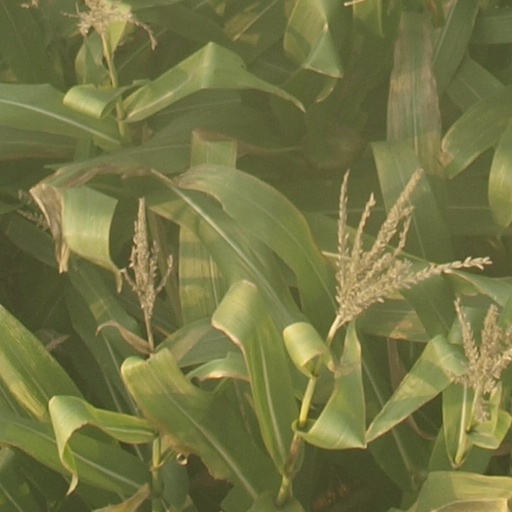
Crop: maize; corn